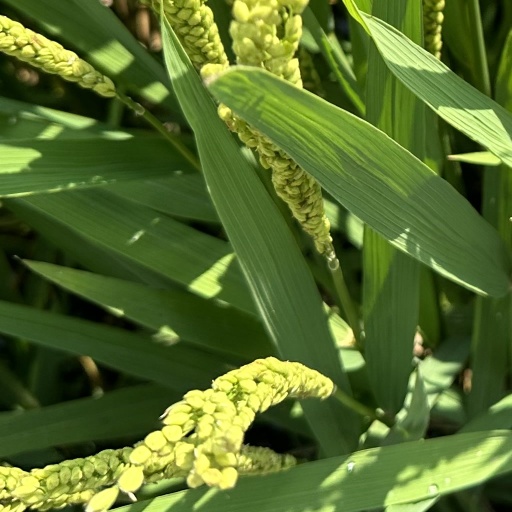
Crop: rice